Lewisville, Texas

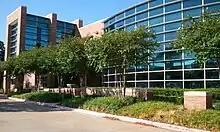
Front of the Lewisville Public Library building, which opened in 2006

The city government created the Lewisville Public Library in 1968, naming Cindy Bennett as its first director. A structure was built where the city hall now stands. A new library facility was built in 1986 as part of the municipal building on Main Street. In 2001, Lewisville voters approved a 4B tax package, part of which was dedicated to building a new library facility, the children's wing of which was dedicated to Bennett. The $11 million renovation opened in 2006, and it received the Achievement of Excellence in Libraries Award in that year and again in 2009. Lewisville was also the temporary home of the George W. Bush Presidential Library until 2013.